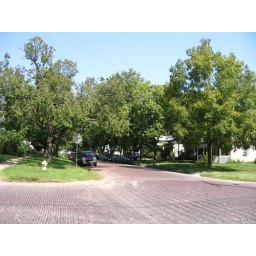
And not a yellow brick in sight. Lots of red ones though.